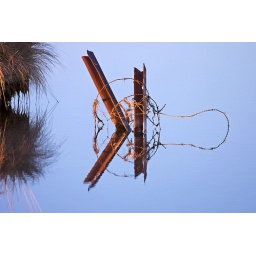
Old fence in the water in evning sun